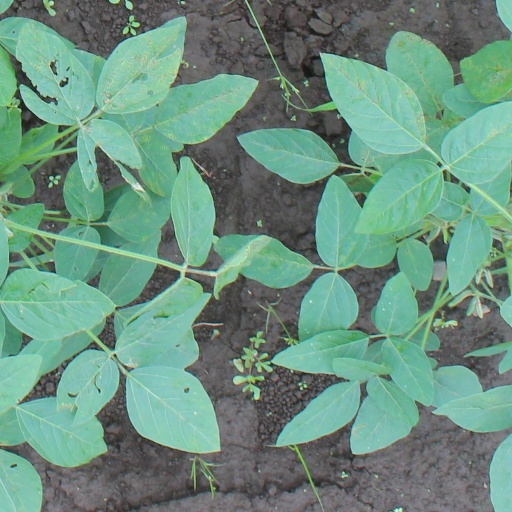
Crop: soybean